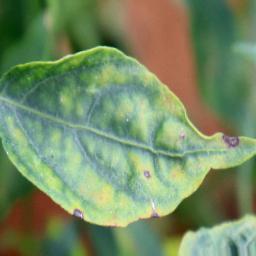
Label: cercospora